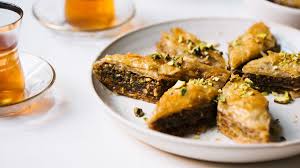
Yemek: baklava